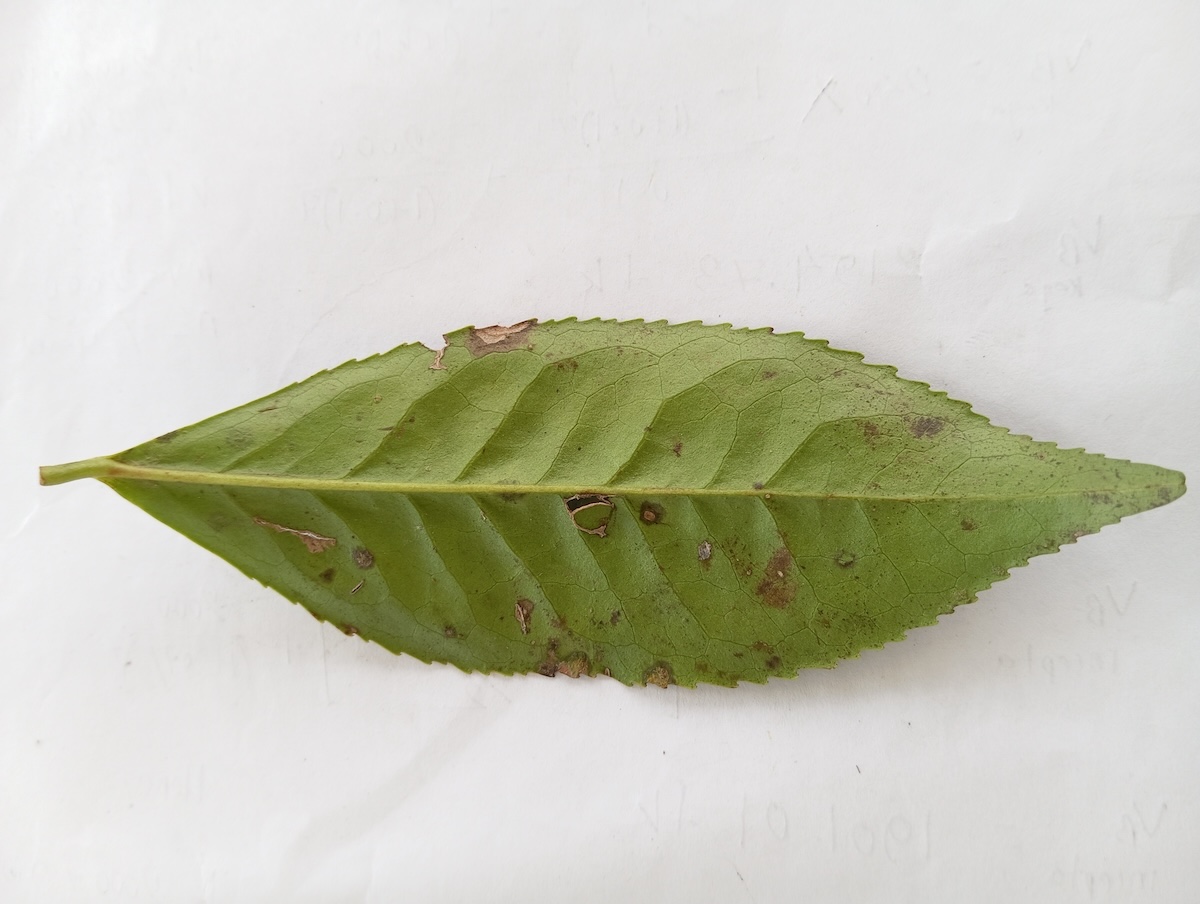
Label: Tea algal leaf spot